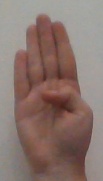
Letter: kaaf